Constitution of the Roman Republic

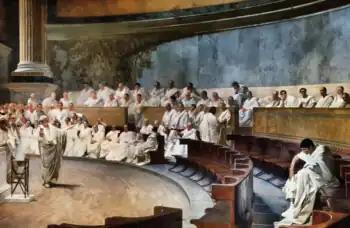
Artist's impression of the Senate in session; Cicero delivering his oration Catiline, from a 19th-century fresco

The senate was the predominant political institution in the Roman republic. The senate's authority derived primarily from custom and tradition. It was also one of the few places in which free political discussion could take place. Because of this, and the fact that basically the entire political elite were senators with procedural influence allocated to the influential ex-consuls, the senate had substantial influence on the current magistrates. Even without the official right to create law, senatorial opinion – enshrined in a "senatus consultum" – was largely deferred to. In that role, the senate resolved disputes between magistrates and oversaw the allocation of public resources and responsibilities, including provinces, to magistrates. Some of its responsibilities were enshrined in specific legislation, such as the "lex Caecilia Didia" which gave the senate power to declare a law invalid.